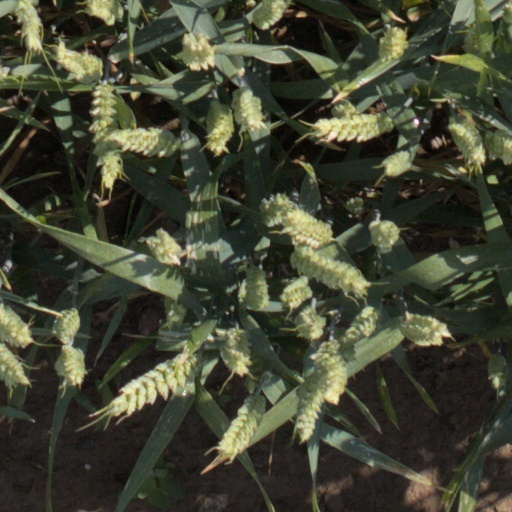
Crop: wheat